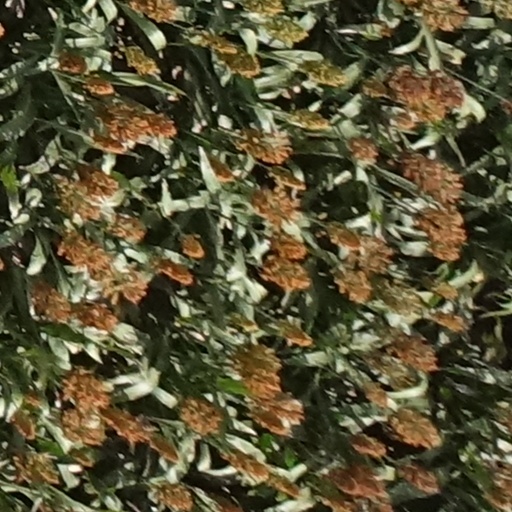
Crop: sorghum